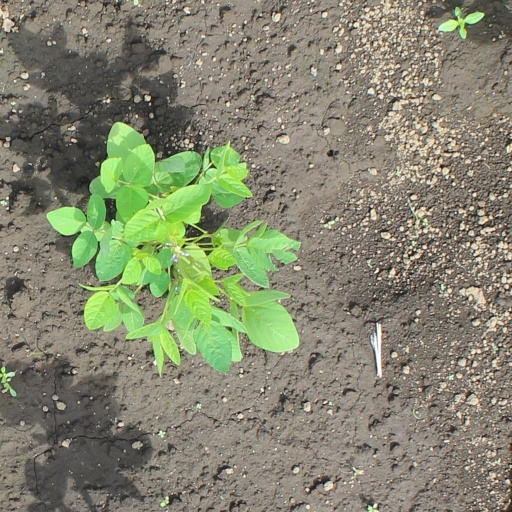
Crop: soybean